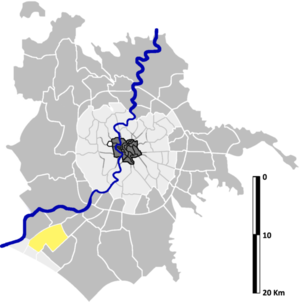
Casalpalocco
Casalpaloccos placering i Rom
Casalpalocco er et villakvarter i Italien, ca. 25 km fra Rom og ca. 5 km. fra havet med badestrand. Casalpalocco hører under Rom kommune.